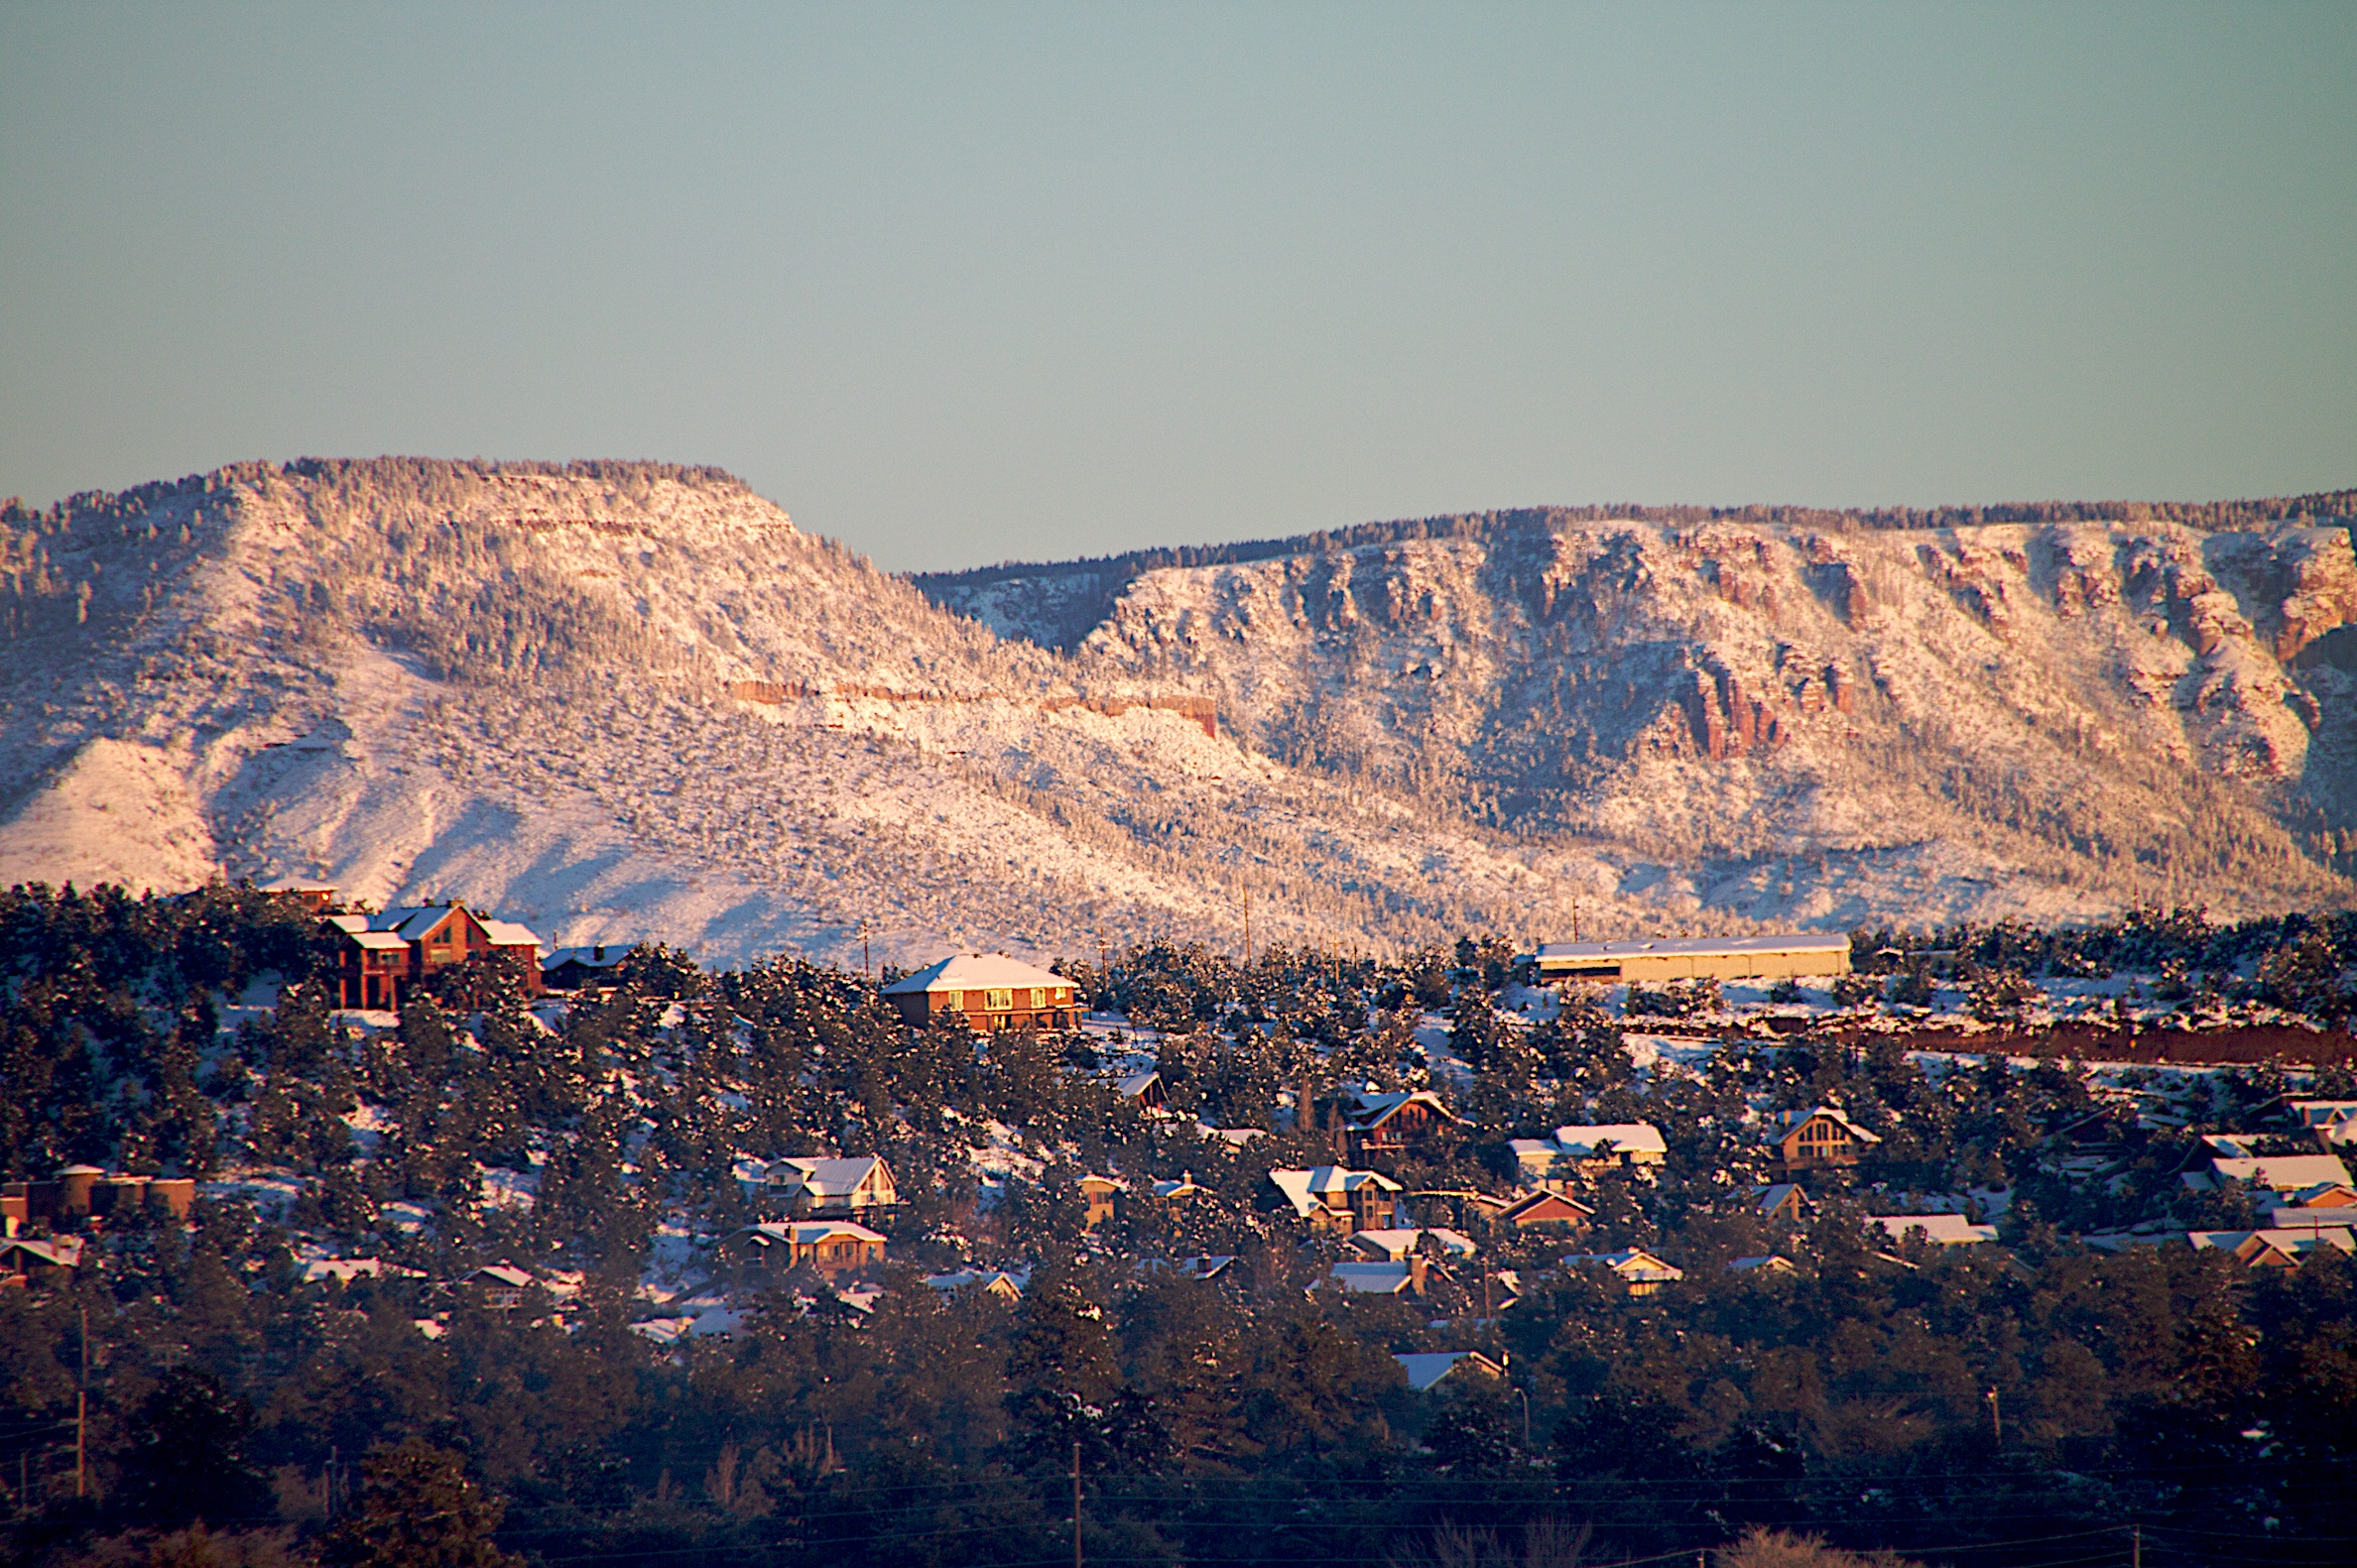
landscape, nature, rock, mountain, snow, winter, cloud, sunrise, sunset, morning, hill, dawn, dusk, evening, reflection, terrain, geology, mogollonrim, landform, aerial photography, geographical feature, mountainous landforms